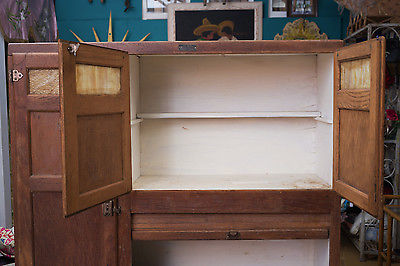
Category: cabinet